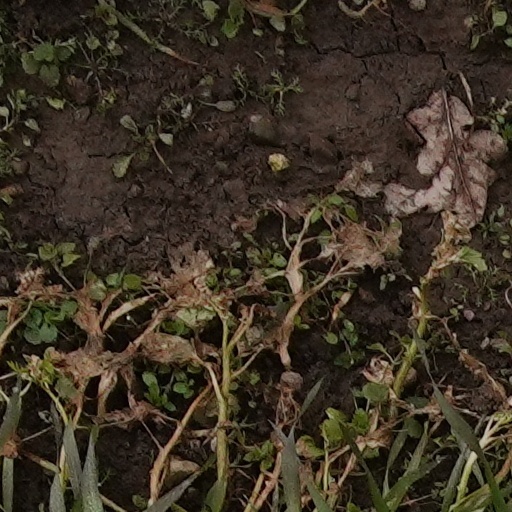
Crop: wheat